Leslie Weir

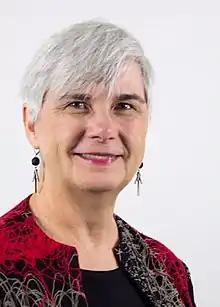
Leslie Weir in November 2017

Leslie Weir is a Canadian librarian, one of the founding architects of Scholars Portal and former president of the Canadian Association of Research Libraries. Weir was the University Librarian at the University of Ottawa from 2003 to 2018. She has served as Librarian and Archivist of Canada since August 30, 2019, the first woman to serve in the position, which was created in 2004.